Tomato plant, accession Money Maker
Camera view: horizontal (90 deg, fisheye); turntable rotation: 60 degrees
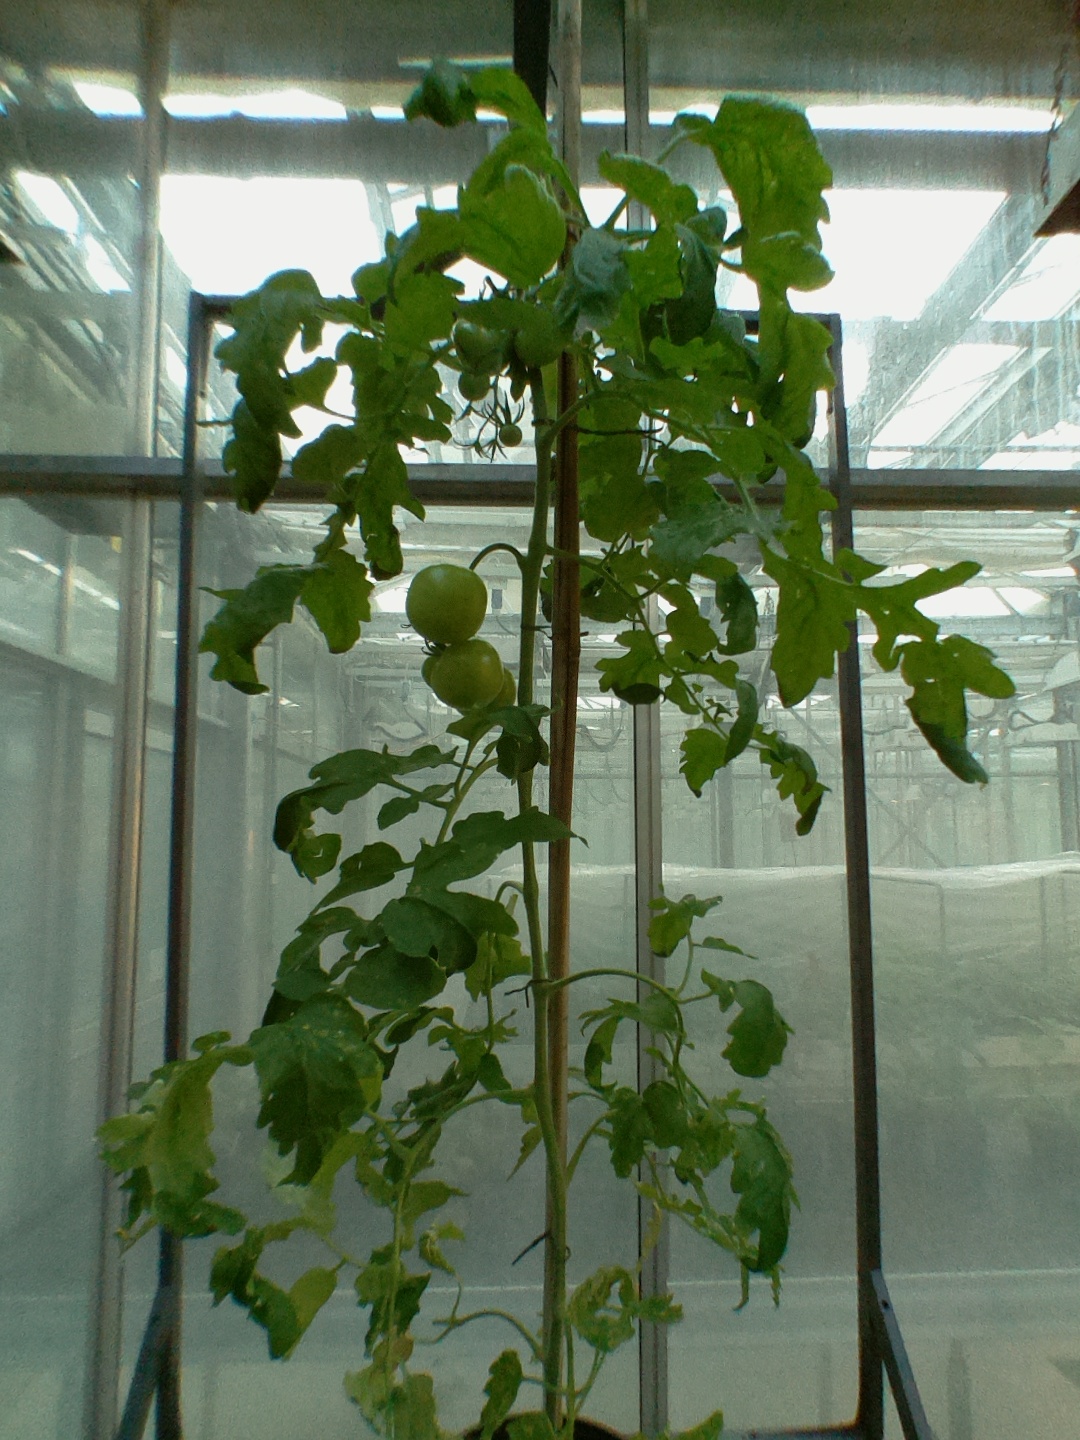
BBCH growth stage 75: 50%-60% of final fruit size